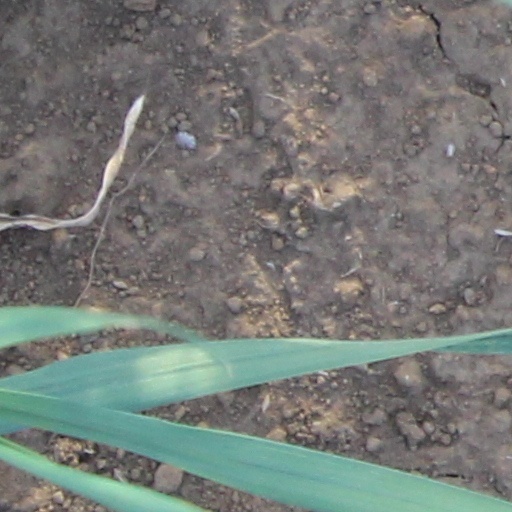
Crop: wheat